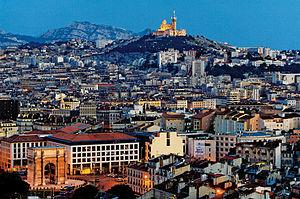
Marseille, lumière tamisée, orientation sud-est.